Siege of Saigon

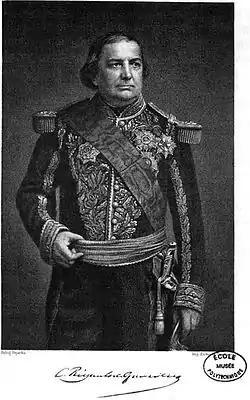
Admiral Charles Rigault de Genouilly (1807–73)

Realising that the French garrison at Tourane could achieve nothing useful, Rigault de Genouilly decided to strike elsewhere against the Vietnamese. He considered and rejected the possibility of an expedition to Tonkin, and in January 1859 proposed to the navy ministry an expedition against Saigon in Cochinchina, a city of considerable strategic significance as a source of food for the Vietnamese army. The expedition was approved, and on 2 February, leaving "capitaine de vaisseau" Thoyon at Tourane with a small French garrison and two gunboats, Rigault de Genouilly sailed south for Saigon. His naval force consisted of the corvettes "Phlégéton" and "Primauguet", the gunboats "Alarme", "Avalanche" and "Dragonne", the Spanish despatch vessel "El Cano" and the transports "Saône", "Durance" and "Meurthe".